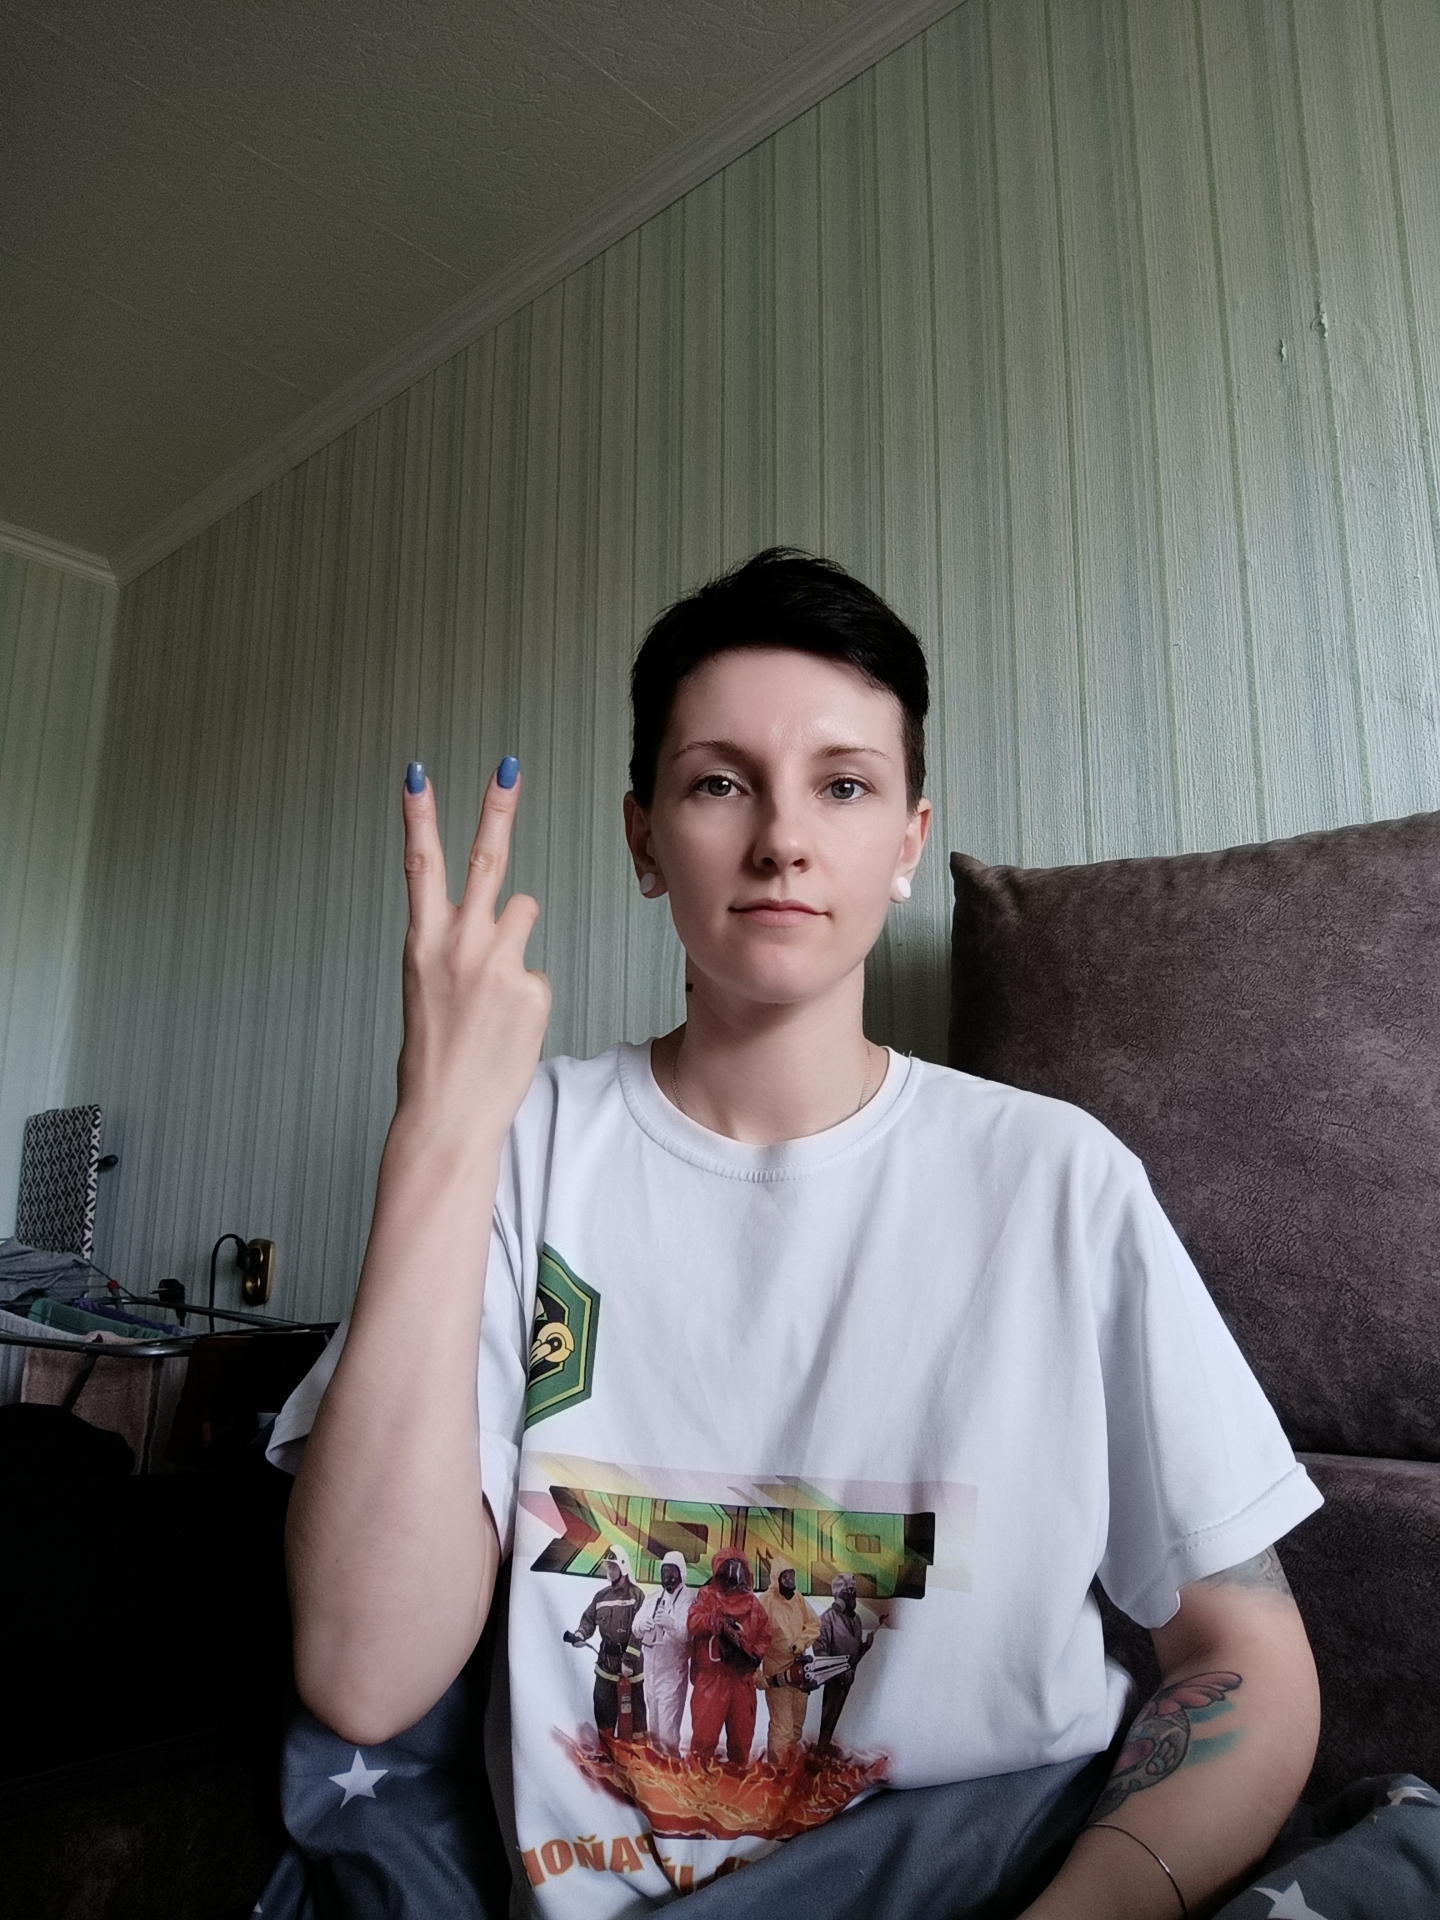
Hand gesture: peace_inverted